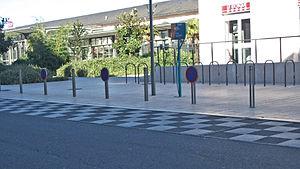
Devant le kiosque MobiVie, le stationnement est interdit (arrêt du service de transport à la demande Mobival - 2 places, ainsi que Mobil'hand - 2 places). 4 panneaux B6a1 fabriqués en 2003 remplaçant pourtant des panneaux plus récents.
MobiVie est le nom du réseau de transport en commun de Vichy Communauté. Il couvre six communes sur les trente-neuf que compte la communauté d'agglomération en 2018, et est exploité par Transdev Vichy depuis le 1ᵉʳ septembre 2018.
La gare de Vichy est une gare ferroviaire française de la ligne de Saint-Germain-des-Fossés à Darsac, située sur le territoire de la commune de Vichy, dans le département de l'Allier et la région Auvergne-Rhône-Alpes. Mise en service en 1862 pour les cures de Napoléon III puis modernisée en 1977, elle a retrouvé son aspect d'origine entre 2007 et 2009 à l'occasion de travaux de rénovation.